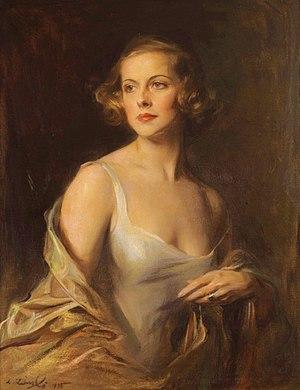
Hélène Charlotte de Berquely, est née le 30 octobre 1908. Elle la fille de Maria Magdalena de Csanády (née en 1890) d'origine hongroise et de Charles de Berquely. Sa mère s'est remariée le 2 Juillet 1915 à Franklin Thomas Grant Richards (1872-1948), éditeur et écrivain britannique, divorcé de Élisina Tyler. Il devient le père adoptif d'Hélène. Hélène épouse William John Kirwan-Taylor (1905-1994) à Saint-Georges Hanover Square à Londres, en 1928. Elle est décédée le 10 avril 2004, à l'âge de quatre-vingt-quinze ans.
Philip Alexius de László, né Fülöp Elek Laub, est un peintre britannique d'origine hongroise né à Pest le 30 avril 1869 et mort à Hampstead le 22 novembre 1937.